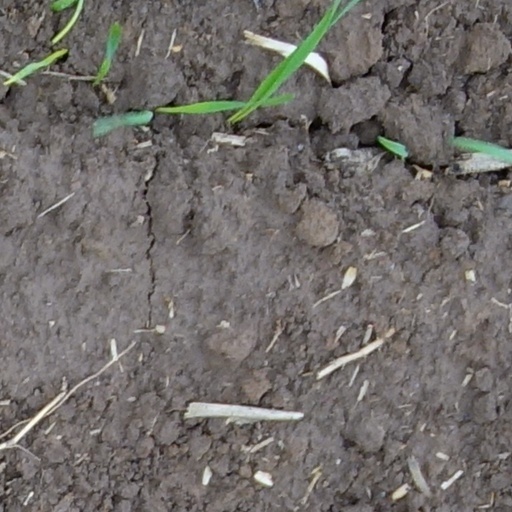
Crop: wheat